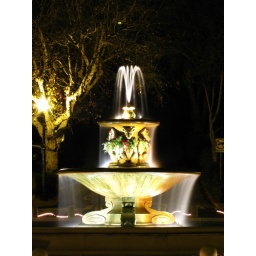
a cute fountain near my home that gets decorated every year round the holidays